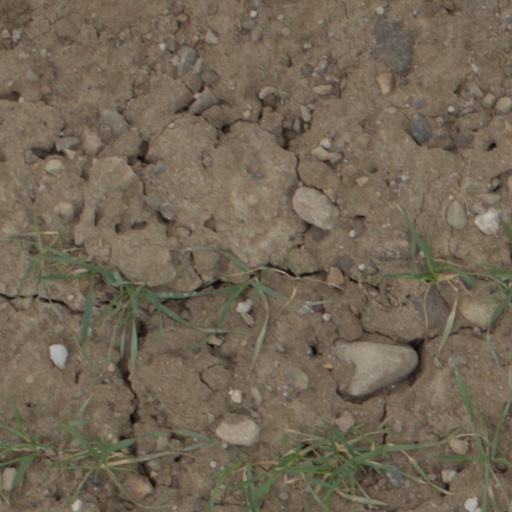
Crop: wheat